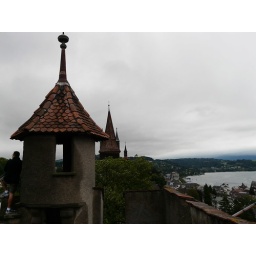
One of the walls and watch towers built in 1386.